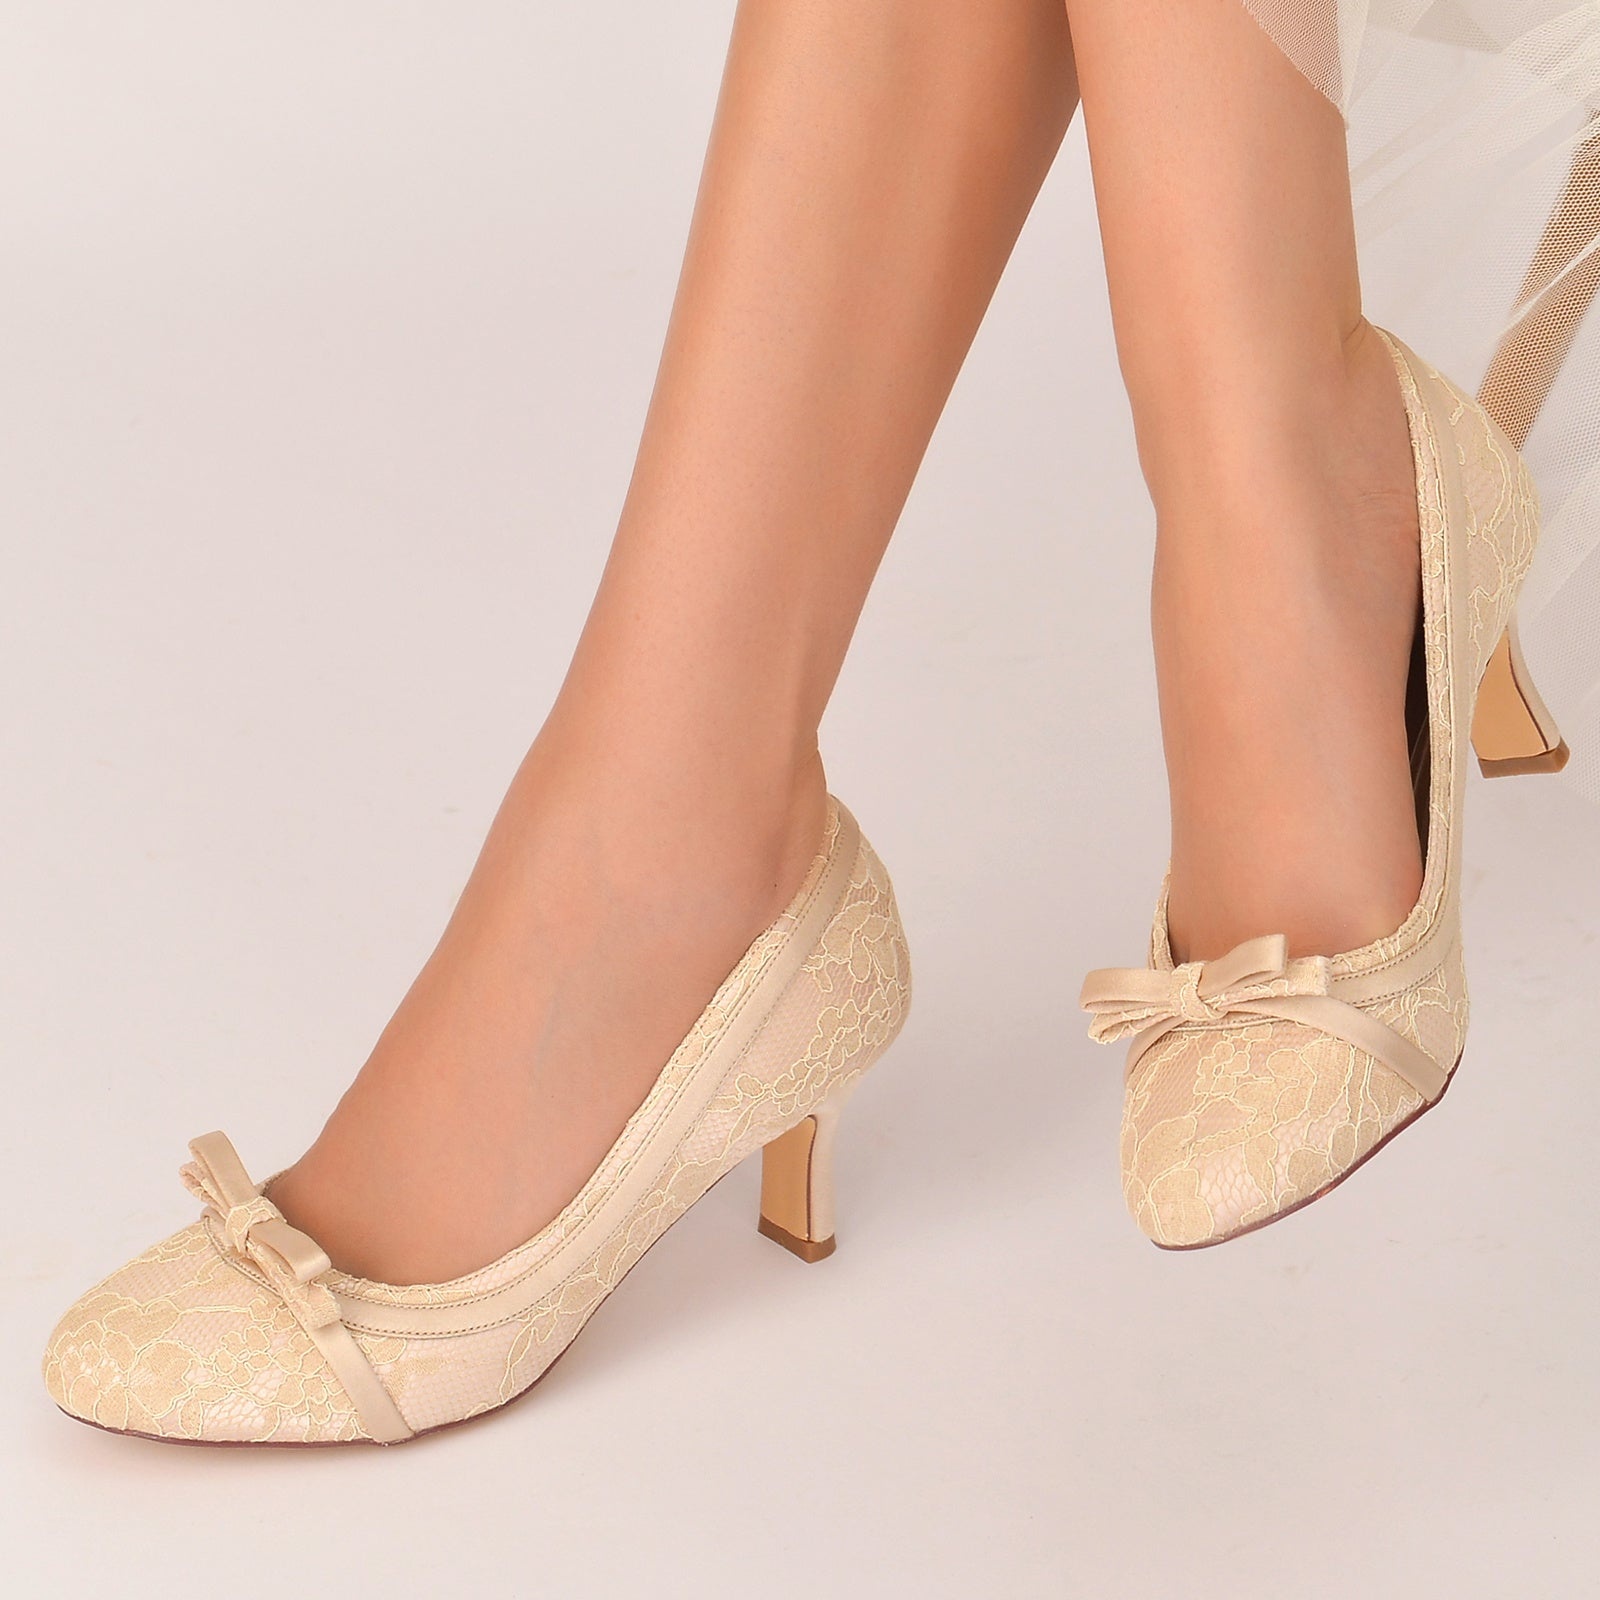
Women's Wedding Shoes Lace Bow Mid Heel Round Closed Toe Bridal Shoes
Embellishment: Lace Upper Materials: Silk Satin Outsole Materials: Rubber Heel Height(inch): 2.56 Toe: Closed Toe Heel Type: Mid Heel
Brand: Mondressy
Category: Apparel & Accessories > Clothing Accessories > Bridal Accessories